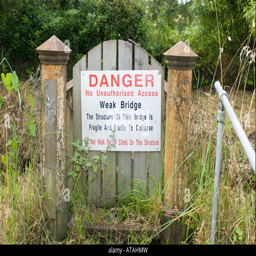
gateway to a disused bridge displaying warning sign as to dangerous state of structure